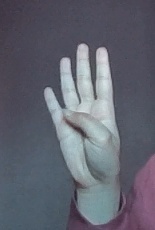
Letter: kaaf